Question: Please indicate a possible affordance area of the bench that can be used for sitting
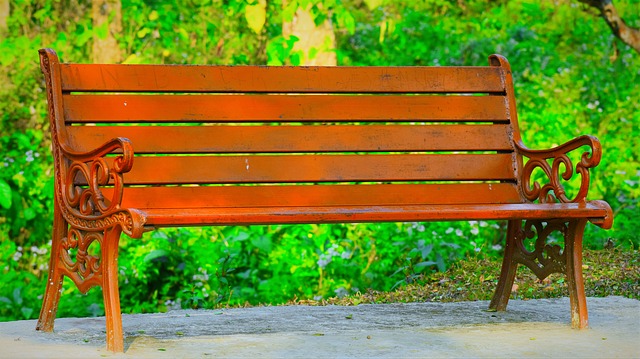
Answer: [84.5, 194.5, 595.5, 219.5]